Owosso Colts

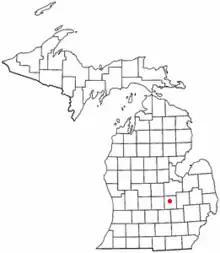
Owosso, Michigan location

The Owosso Colts played 1895 home minor league games at the Athletic Association Grounds. The ballpark was referenced to have been located on Washington Street in Owosso, Michigan and owned by the Owosso Athletic Association. After the Colts disbanded, the ballpark was repurposed into an ice-skating rink. Today, the site is commercial and industrial property.